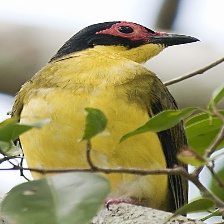
Species: AUSTRALASIAN FIGBIRD
Scientific name: SPHECOTHERES VIEILLOTI